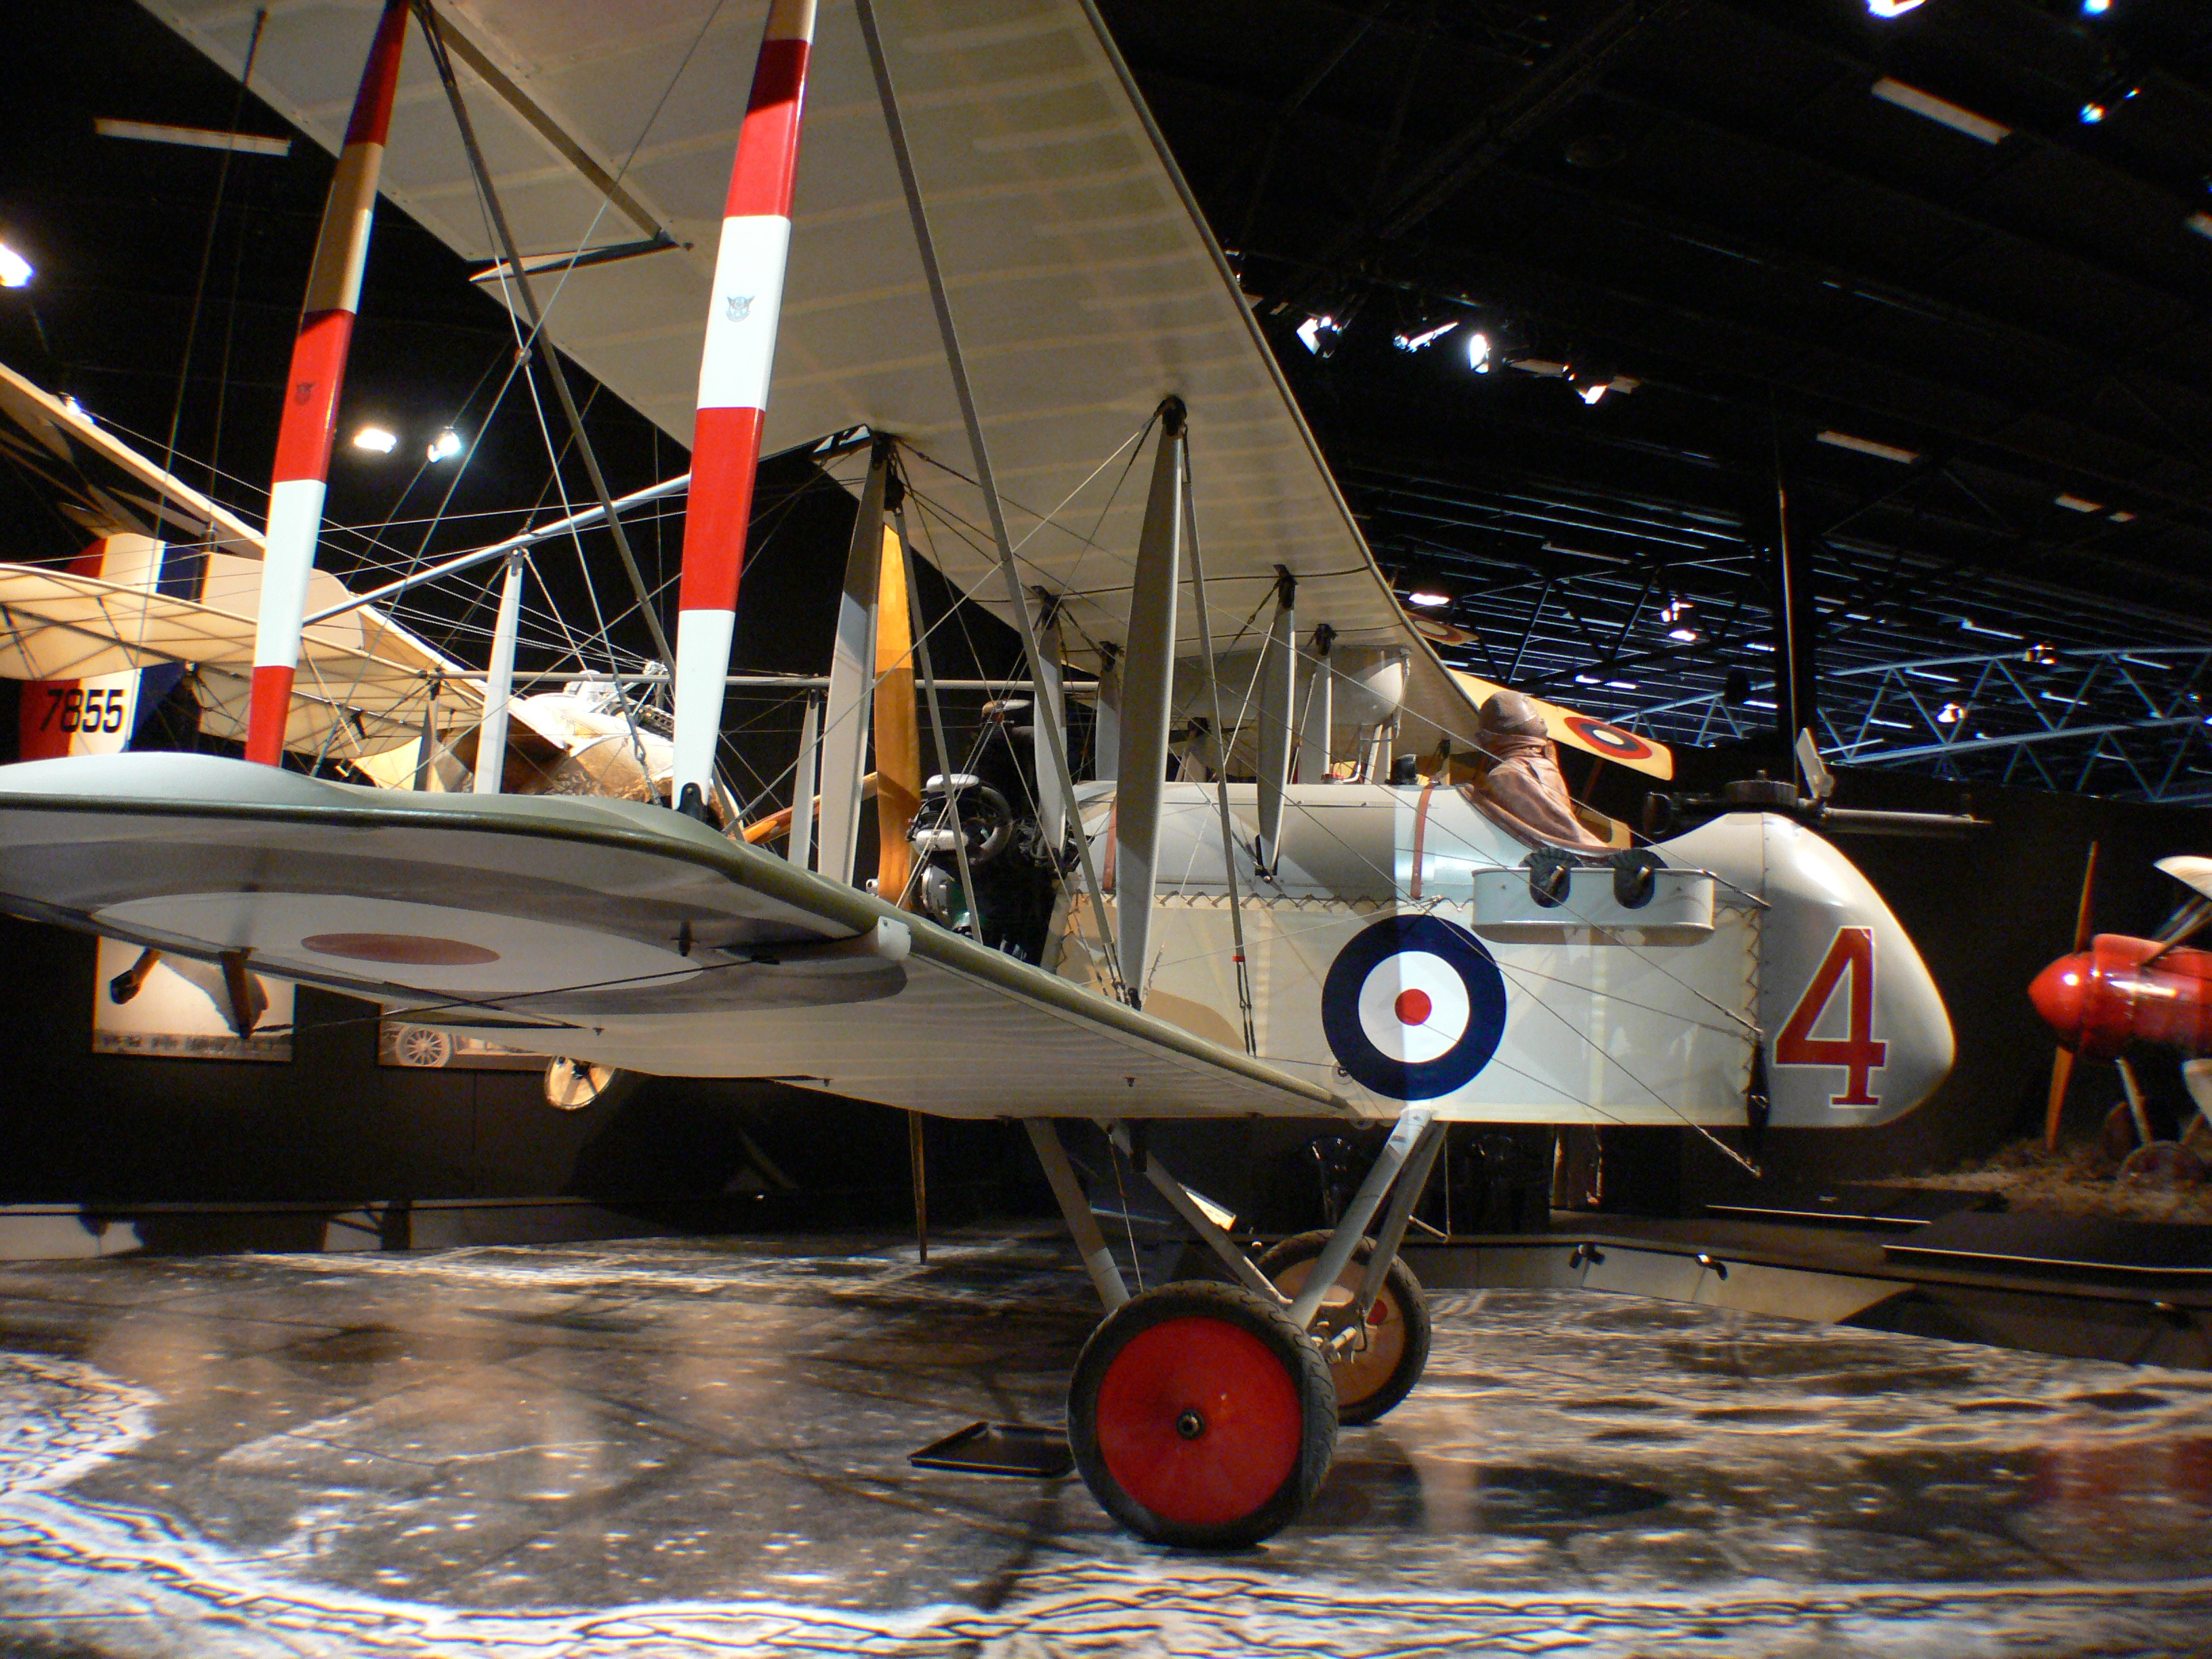
airplane, aircraft, vehicle, museum, aviation, flight, new, fighteraircraft, airshow, zealand, ww1, aircraftww1omaka, aircodehavillanddh2, air force, atmosphere of earth, aircraft engine